IFFHS

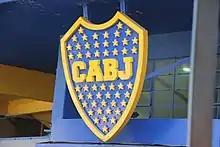
Boca Juniors, South American team of the decade (2001–2010).

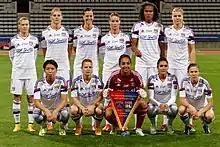
Lyon, seven-time winner of the Women's World's Best Club award.

In 2009, the IFFHS released the results of a statistical study series which determined the best continental clubs of the 20th century. The ranking did not consider the performance of the teams in national football tournaments (except in the Oceania's club ranking due to limited editions held under OFC club competitions), the performance in the intercontinental or worldwide club competitions or those submitted in the IFFHS Club World Ranking, available since 1991.